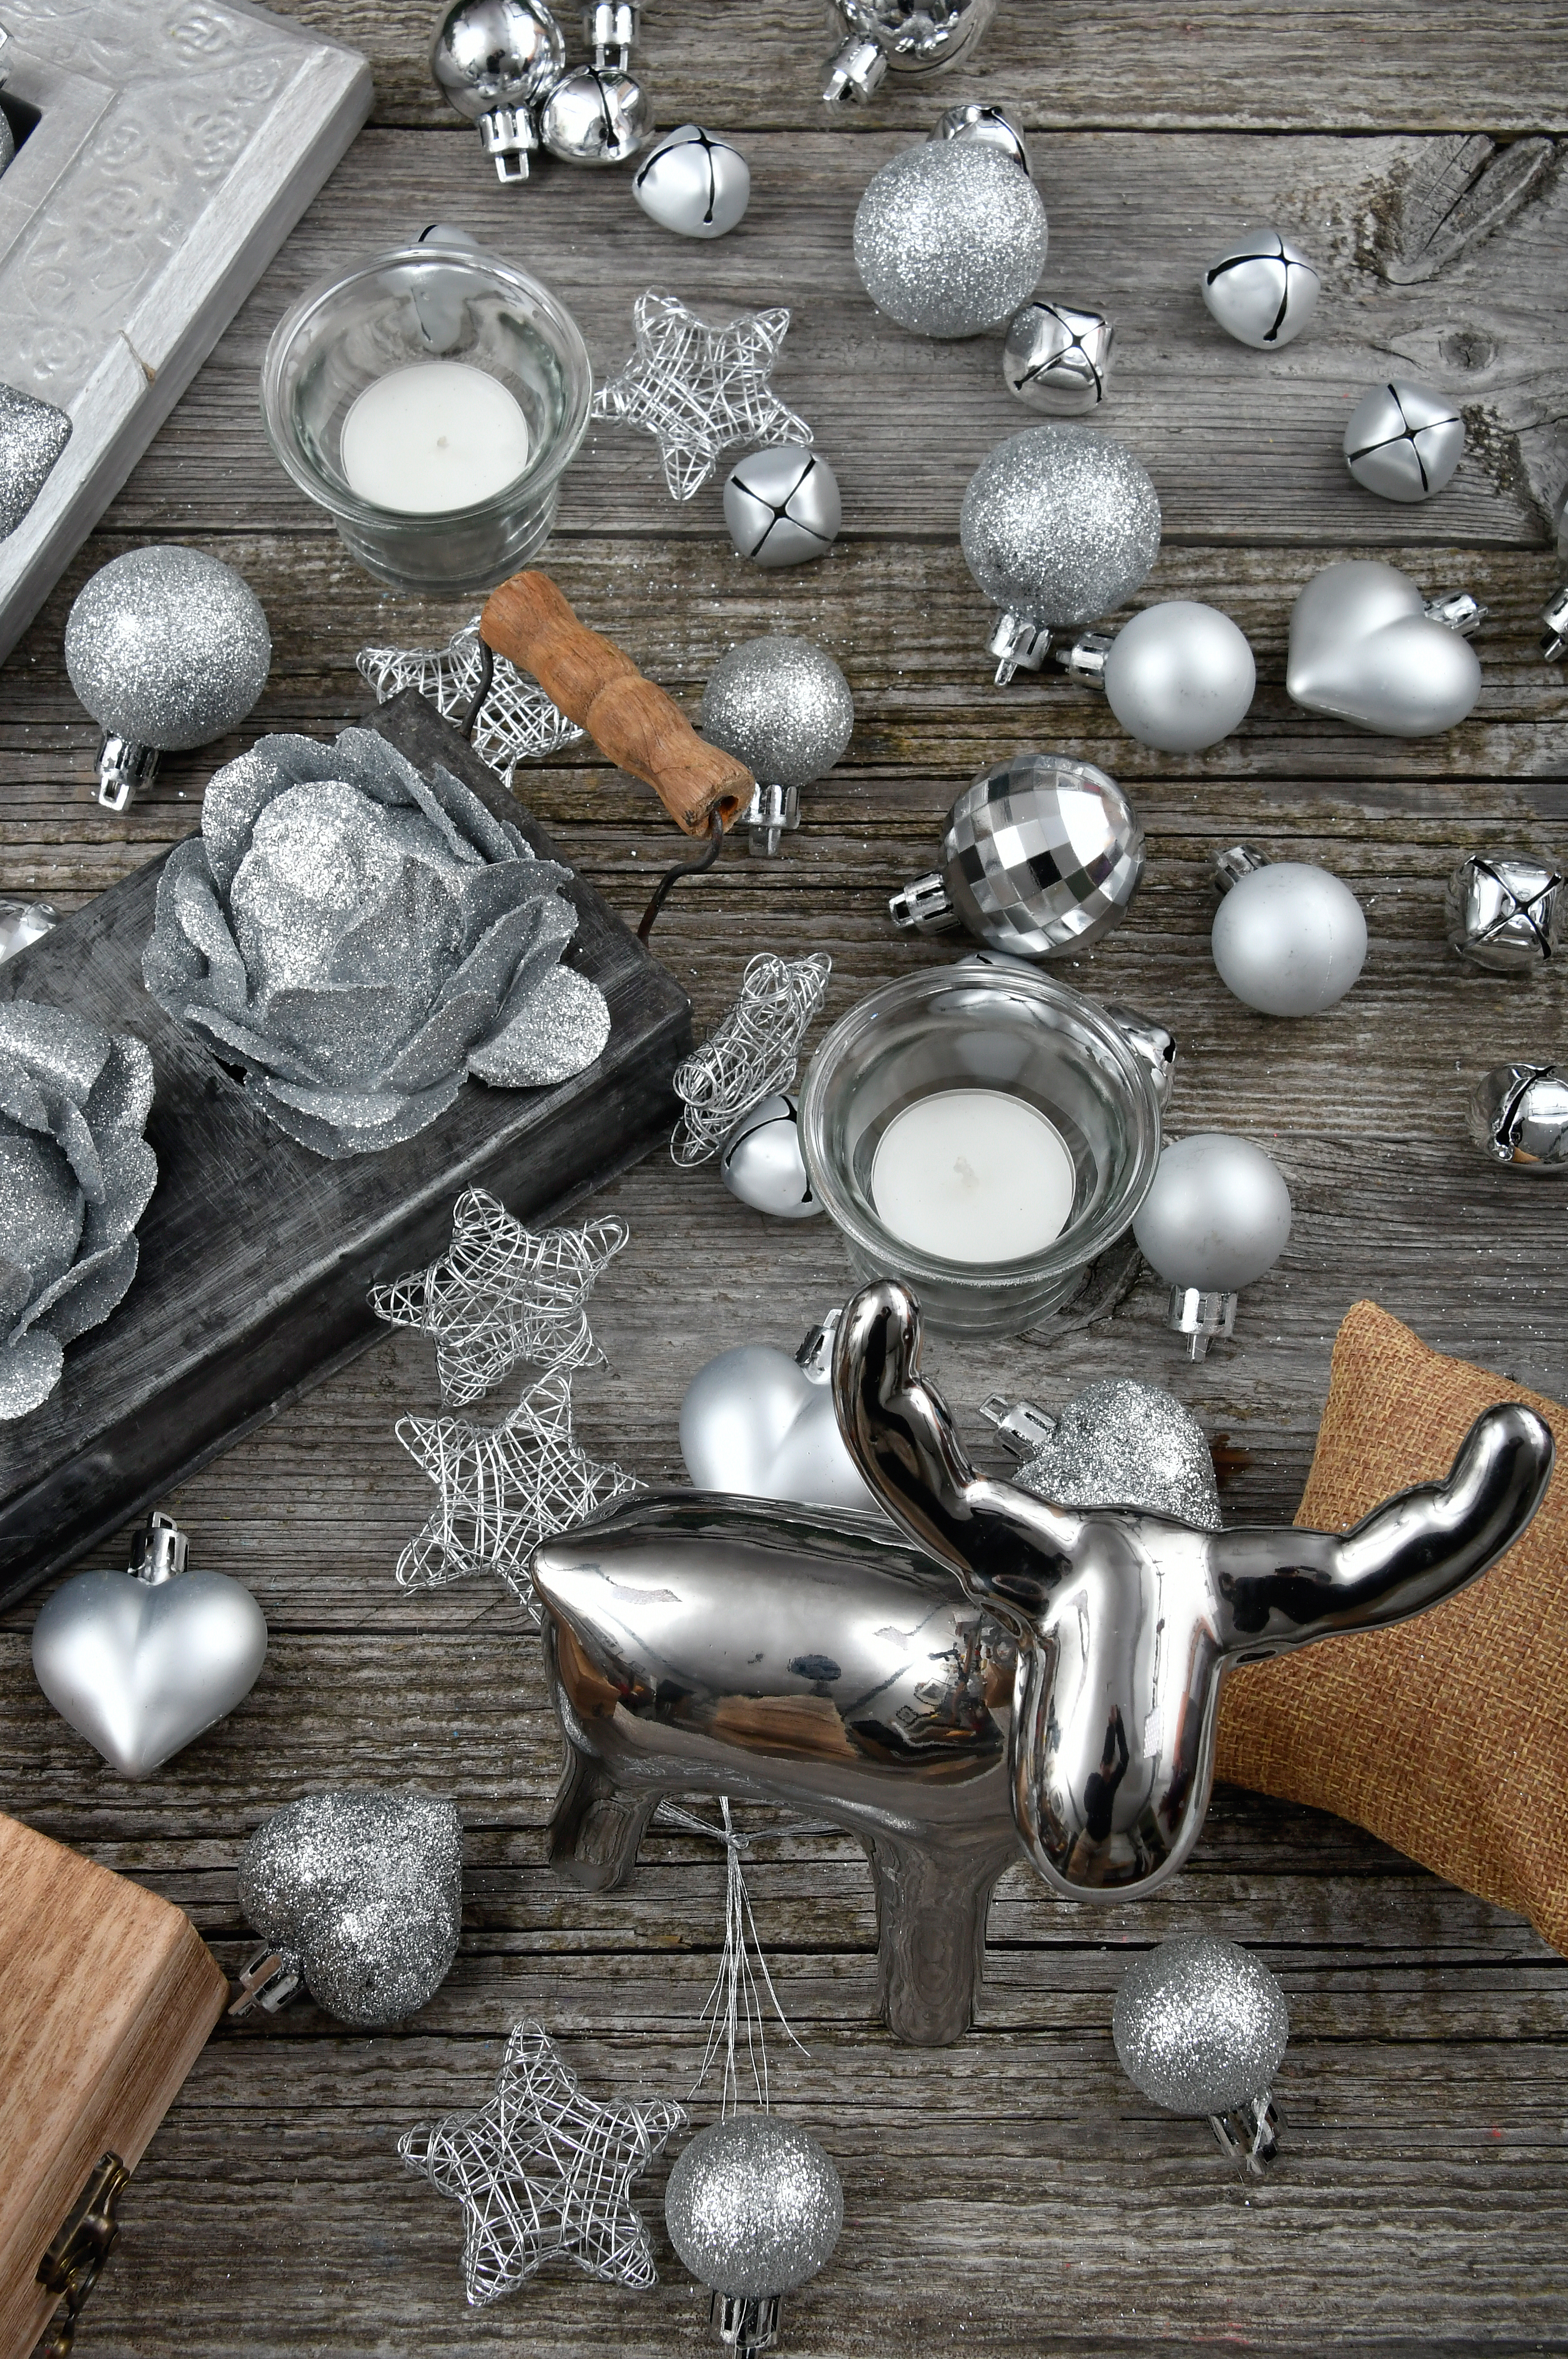
decoration, silver, white, celebration, holiday, decorations, color, elegant, ornament, ball, isolated, background, winter, light, decorative, season, glass, nobody, shiny, seasonal, festive, pearls, design, rustic, food, table, wooden, top, kitchen, cooking, traditional, view, flour, wood, vintage, concept, ingredient, spoon, recipe, homemade, culinary, bakery, dough, cuisine, metal, still life photography, still life